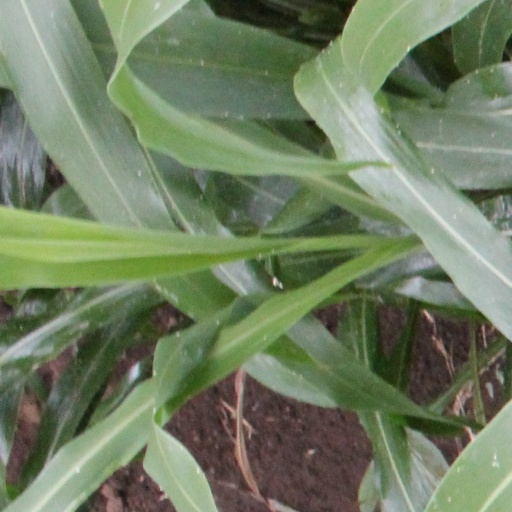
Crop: sorghum